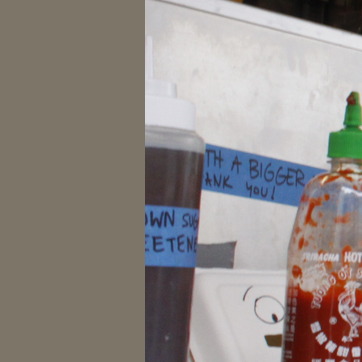
Material: plastic